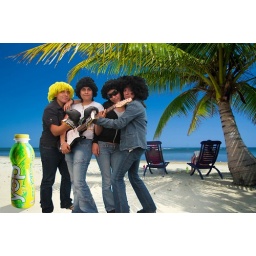
Relaxing under a palm tree on remote beach